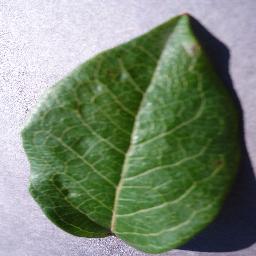
Label: Blueberry___healthy